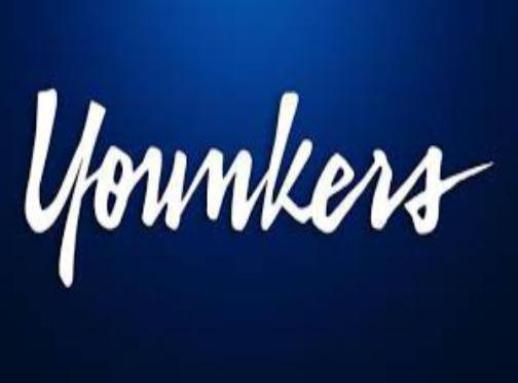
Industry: Others